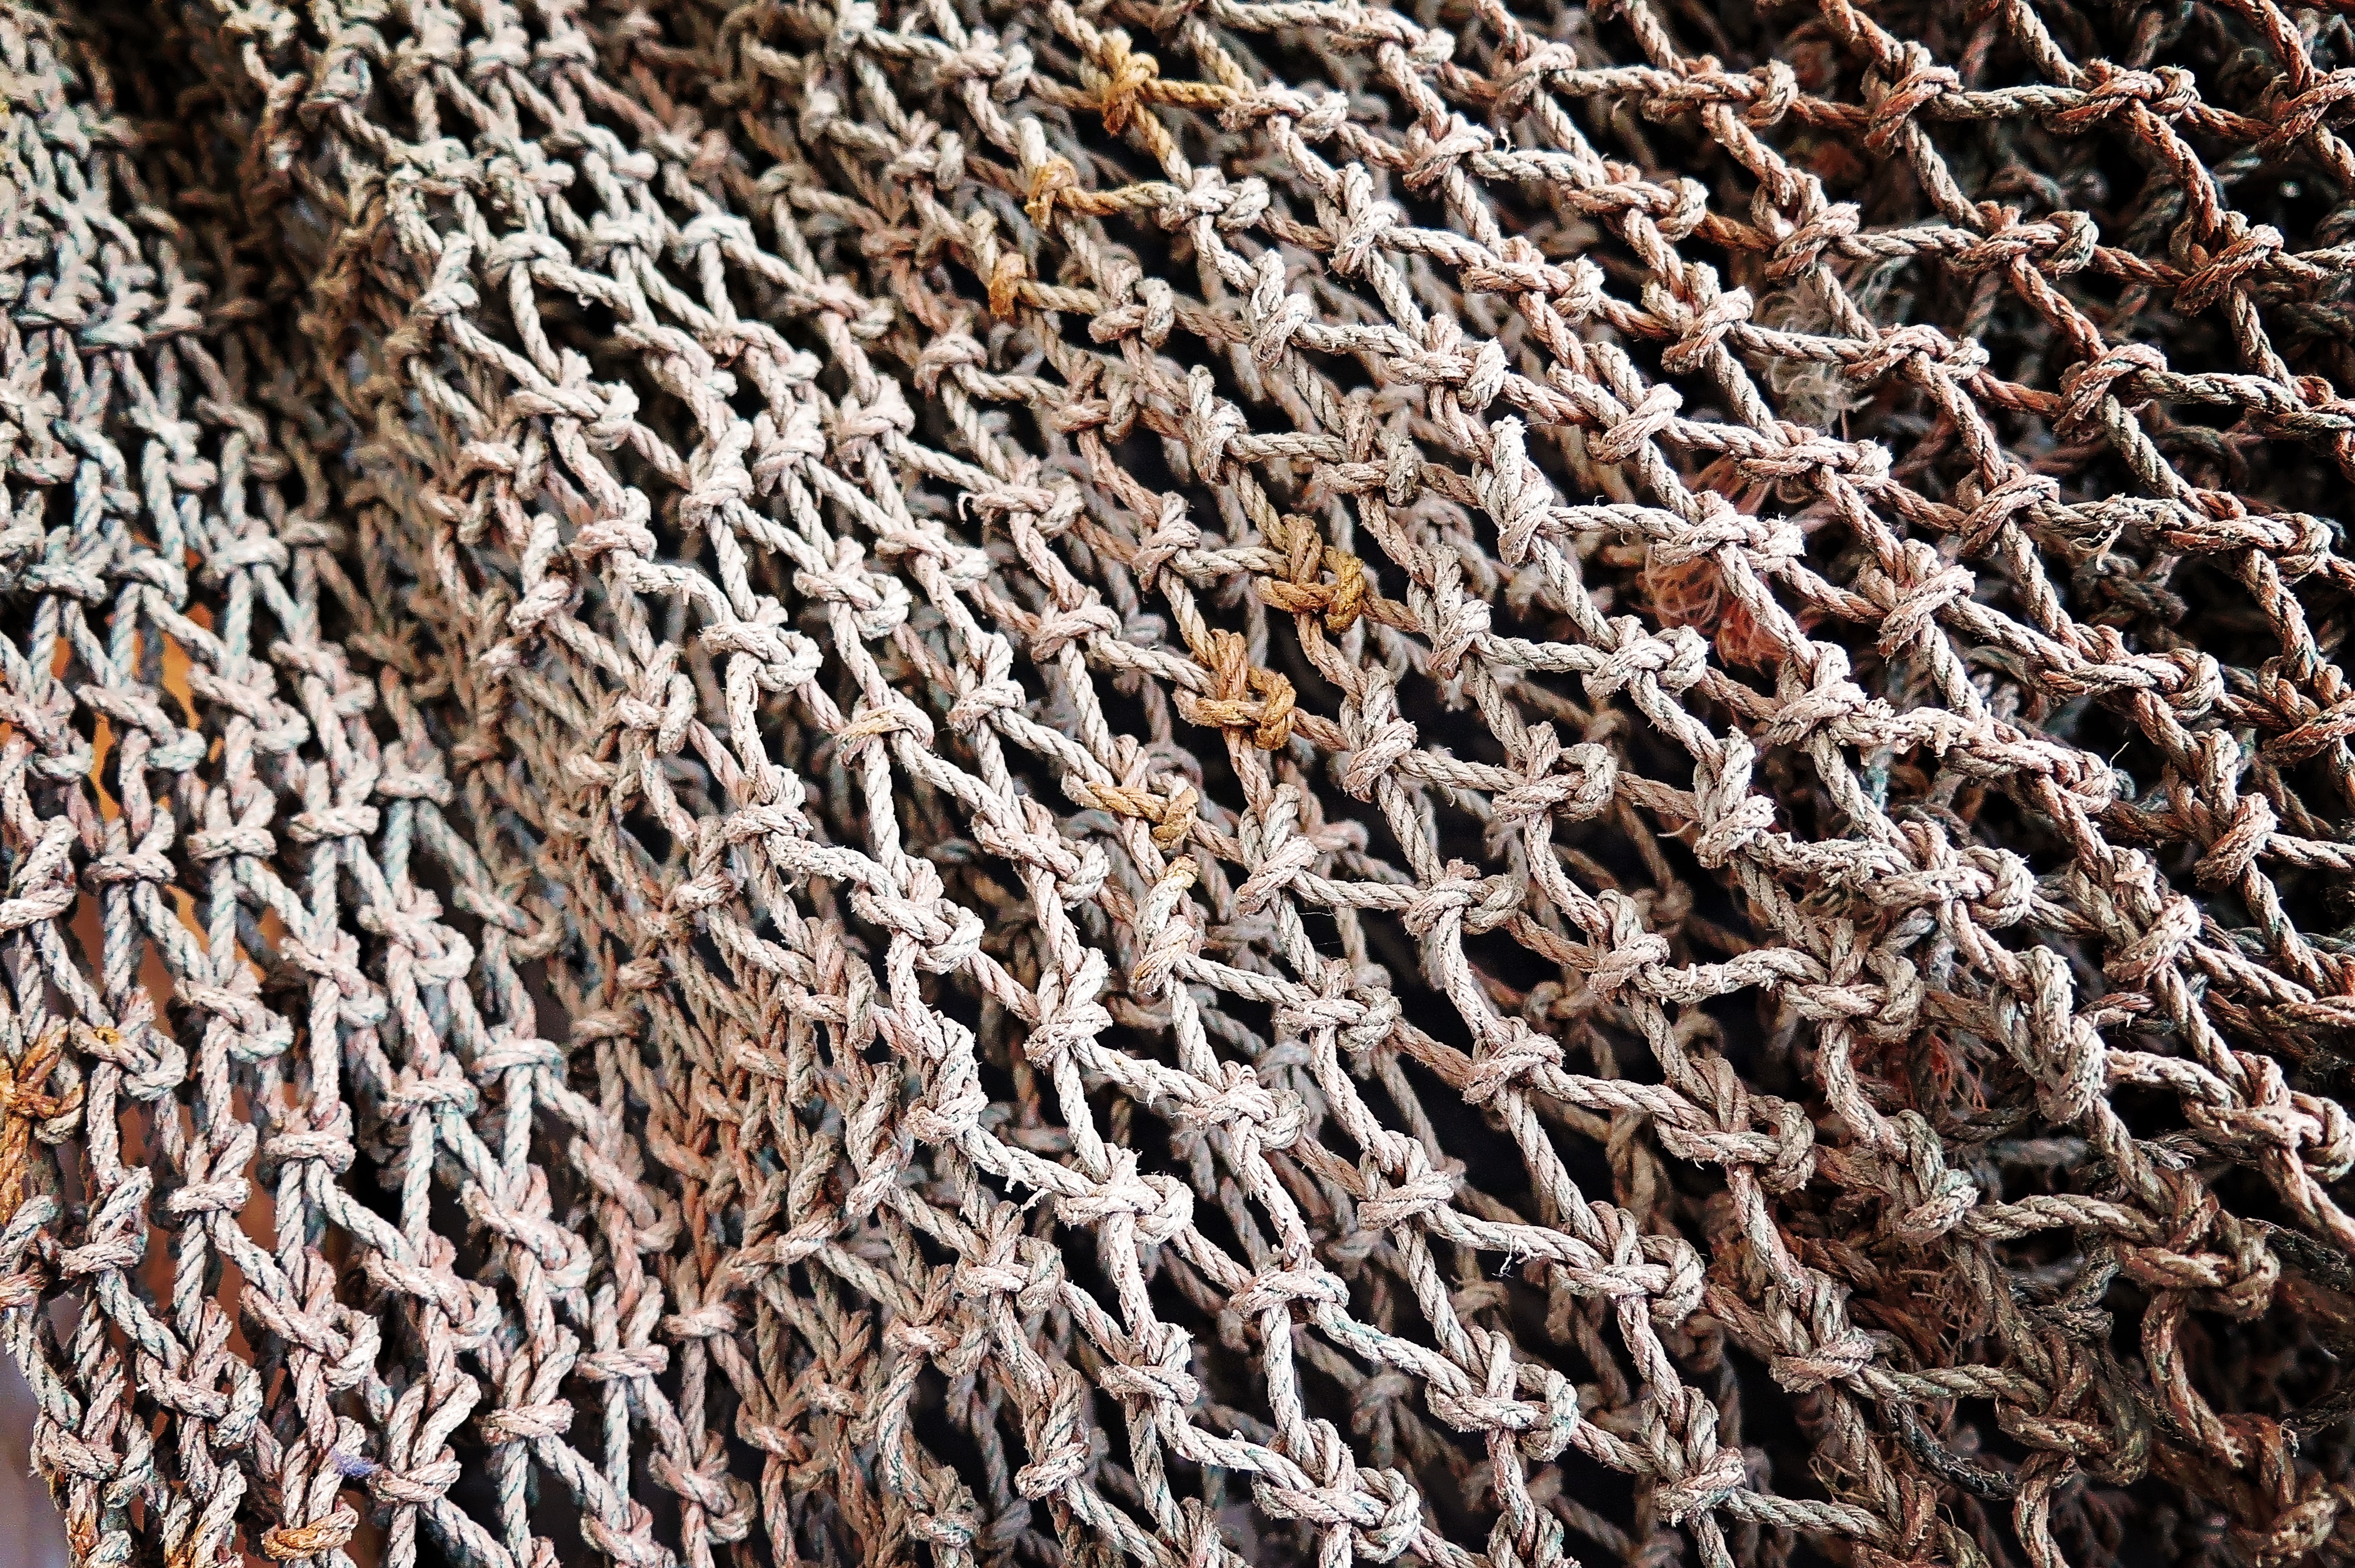
brown, flooring, art, soil, texture, textile, pattern, material